Pat Mills

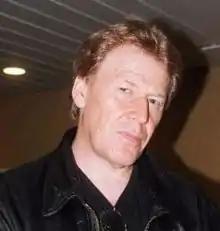
Pat Mills in 2003

Patrick Eamon Mills (born 1949) is an English comics writer and editor who, along with John Wagner, revitalised British boys' comics in the 1970s, and has remained a leading light in British comics ever since. He has been called "the godfather of British comics".